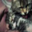
Label: cat